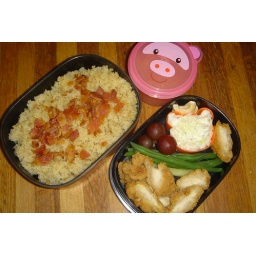
bacon on the cous cous, cole slaw in the bear cup, applesauce in the pig sidecar